124th Fighter Wing

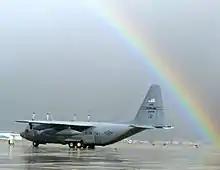
189th Airlift Squadron C-130E 62-1846 on the flight line at Gowen Field, 4 March 2004.

Prior to its activation as a squadron in 1995, the 189th Airlift Squadron was initially formed on 1 April 1984 as the 189th Tactical Reconnaissance Training Flight. Its mission was a Formal Training Unit (FTU) for aircrews being assigned to the 124th Tactical Reconnaissance (later Fighter) group flying RF-4C Phantom II reconnaissance and later F-4G Phantom II electronic warfare aircraft. On 16 March 1992 it was re-designated as the 189th Fighter Flight. The flight used 190th TFS/FS aircraft for its training mission.